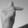
ASL letter: T